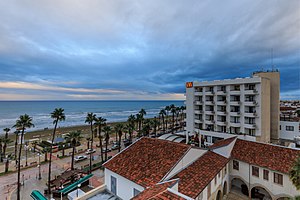
Larnaca
Larnaca er en by på den sydøstlige del af Cypern med et indbyggertal på 59.200. Byen, der er Cyperns tredjestørste, er hovedstad i et distrikt af samme navn og er blandt andet hjemsted for øens største lufthavn, Larnaca International Airport.